Beretta ARX160

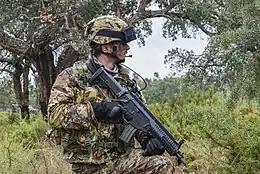
Italian Lagunari reconnaissance soldier with the ARX160 SF

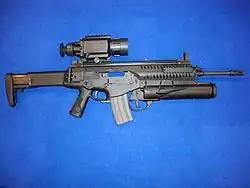
ARX160 with a barrel, a Qioptiq VIPIR thermal sight, GLX160 grenade launcher and its bolt assembly in full rearward position

The Beretta ARX160 departs from the previously issued AR70/90 on several points. It is composed of an upper and lower receiver, both manufactured mostly from polymer, and operates through a short-stroke piston system. It is chambered in either 5.56×45mm NATO or 7.62×39mm cartridge. Feeding is through STANAG magazines for the 5.56×45mm NATO configuration and AK-47 or AKM magazines for the 7.62×39mm configuration. Other calibres, including 5.45×39mm and 6.8mm Remington SPC were planned.